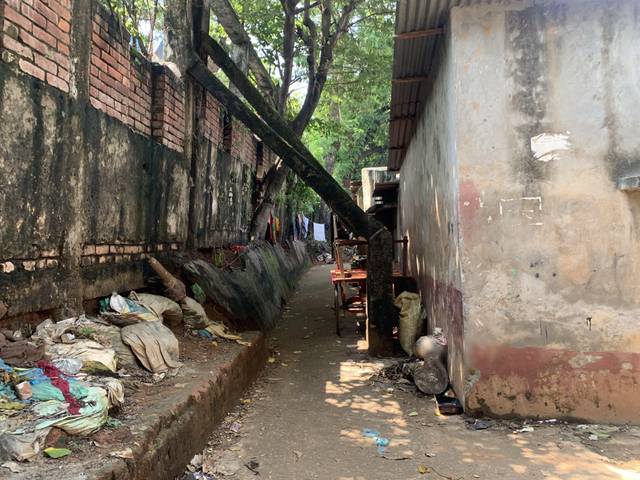
Region: Bangladesh
Coordinates: 23.811, 90.35